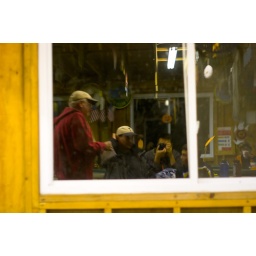
A window at night becomes a mirror under the right light.